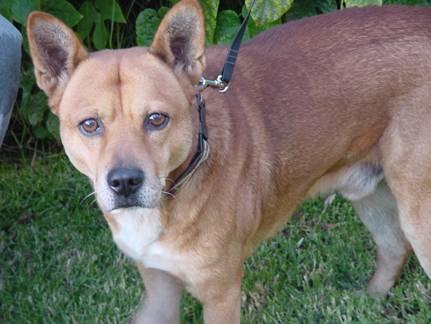
dog